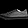
Label: Sneaker